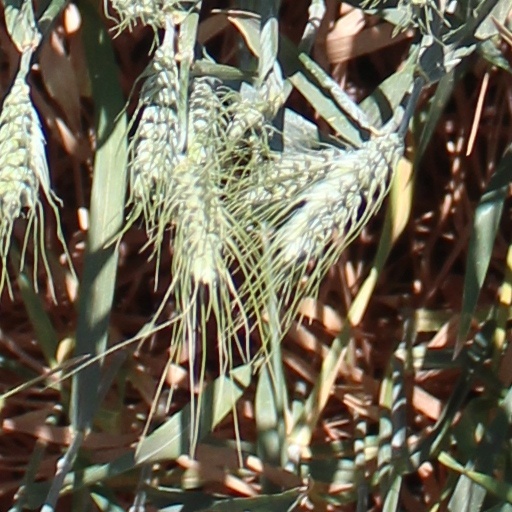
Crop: wheat